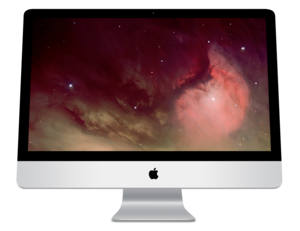
IMac
Den nuværende iMac-model har 21.5- eller 27-tommers skærm og aluminium-case
iMac er en serie Macintosh-skrivebordscomputere designet og produceret af Apple Inc. Den har været en af de primære dele af Apples skrivebordscomputertilbud siden dens lancering i 1998. iMac har gennem tiden skiftet udseende og form. Den første udgave, iMac G3, var ægformet med en billedrørskærm, omgivet af et farvet, og til dels også gennemsigtigt, kabinet. I starten fandtes kabinettet kun i blå/hvid farve, men senere indførtes op til 13 andre farver. Den første store opdatering kom med iMac G4, hvor den halvkugleformede fod indeholdt computerens vigtigste dele, hvorpå en bevægelig LCD-skærm var fastgjort. I de nyere versioner af iMac, iMac G5 og Intel iMac, er computerens vigtigste dele placeret bag skærmen. Dette giver en slank skærm, der kan vippes op og ned på en metalfod. Den nuværende iMac har samme form som de tidligere modeller, men er tyndere, og består af et anodiseret aluminiumskabinet med skærm med sorte kanter.